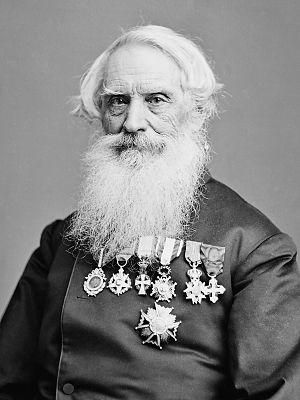
Samuel Finley Breese Morse est un scientifique américain, développeur d'un télégraphe électrique et d'un alphabet qui portent tous deux son nom, né le 27 avril 1791 à Charlestown et mort le 2 avril 1872 à New York.